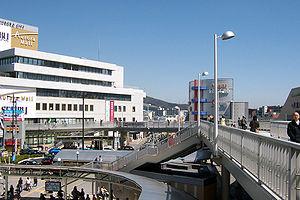
La gare de Takatsuki est une gare ferroviaire localisée dans la ville de Takatsuki, dans la préfecture d'Osaka, au Japon. La gare est exploitée par la JR West.